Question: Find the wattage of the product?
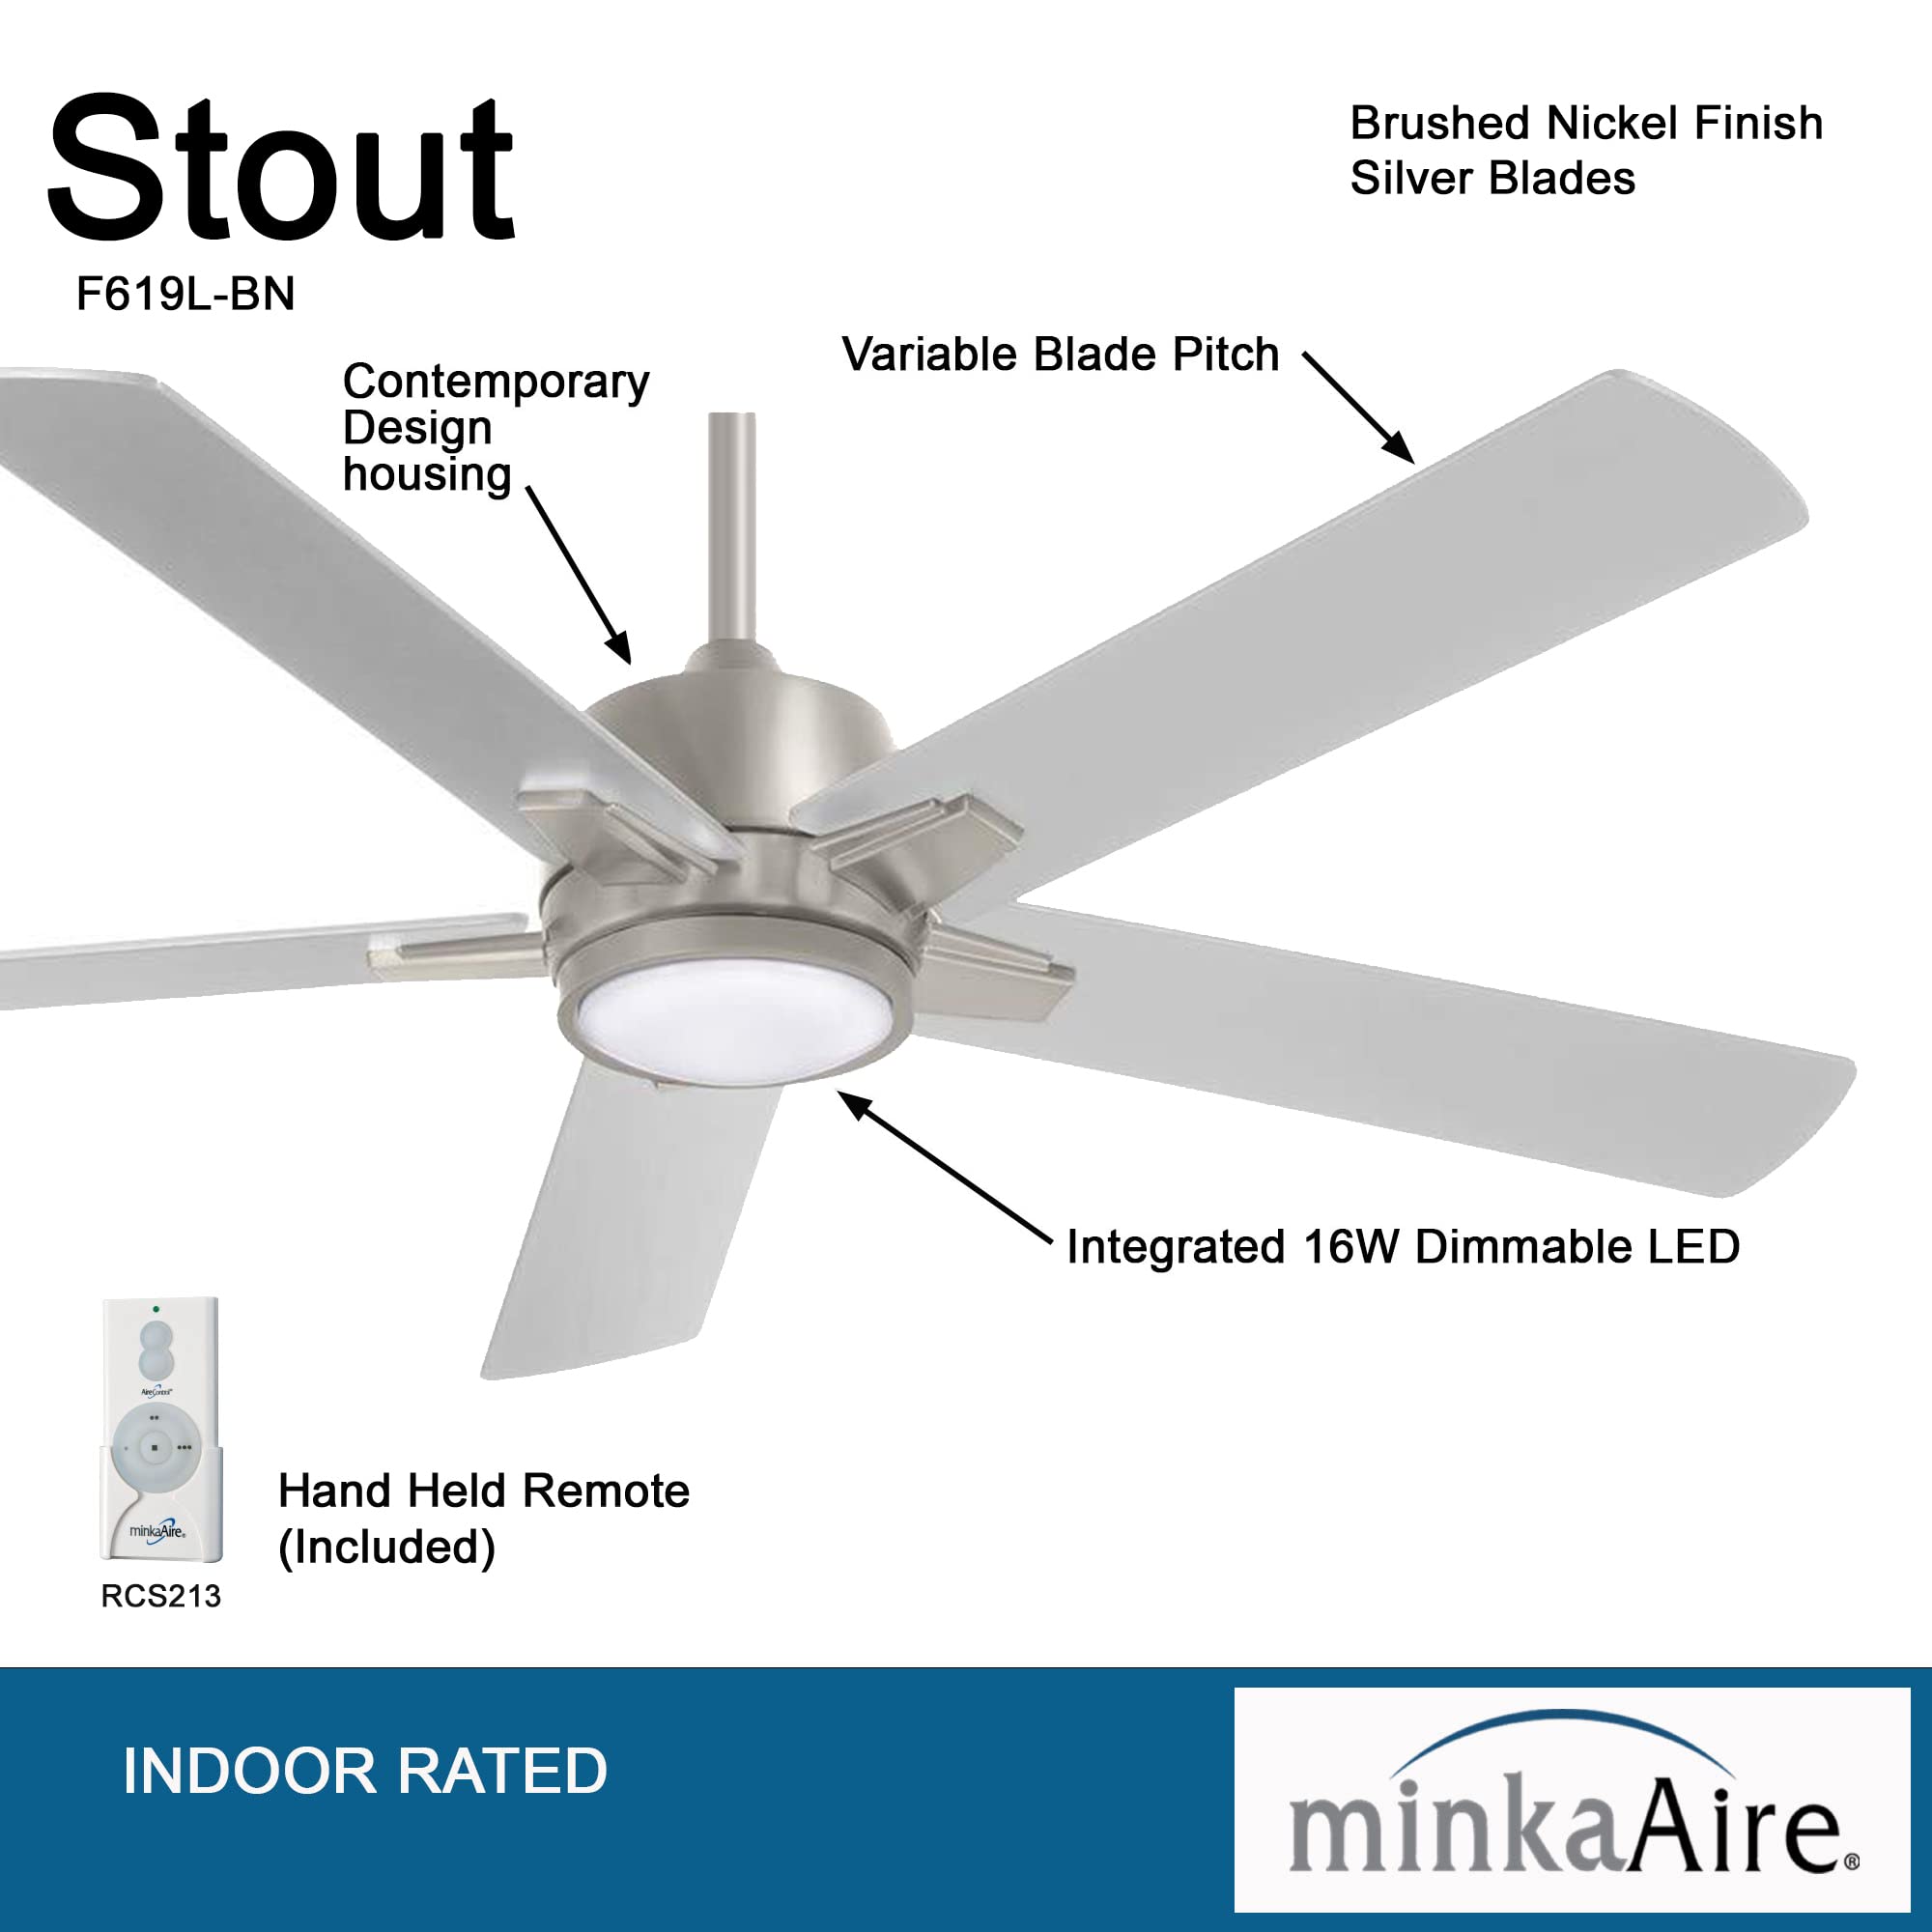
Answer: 16.0 watt